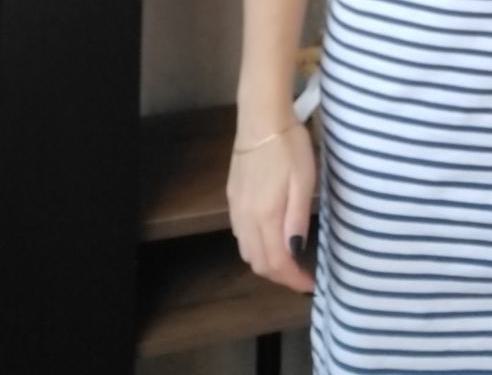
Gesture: no_gesture